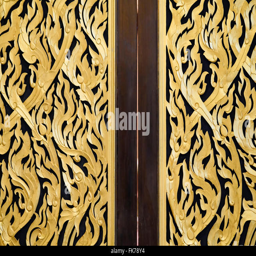
painting on the door of meeting room